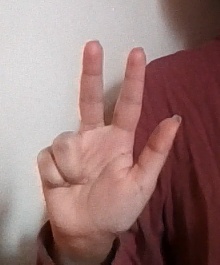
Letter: al